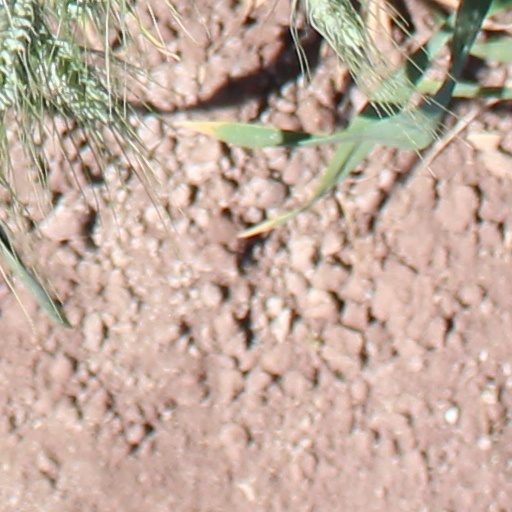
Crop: wheat